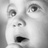
Emotion: surprise